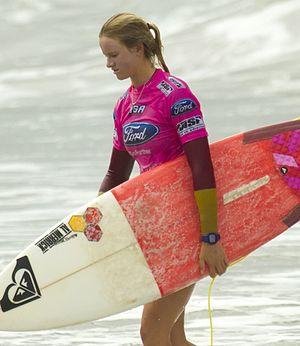
Bianca Buitendag est une surfeuse professionnelle sud-africaine née le 9 novembre 1993 à Johannesbourg, en Afrique du Sud.